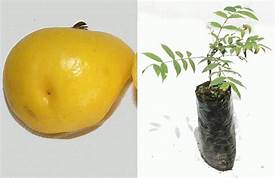
Label: others